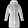
Label: Coat